Invergowrie, New South Wales

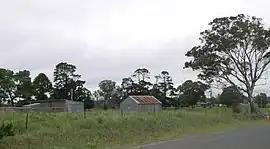
Invergowrie

Invergowrie is a locality in the Uralla Shire local government area on the Northern Tablelands of New South Wales, Australia. It is located about 16 km west of Armidale, about halfway between Sydney and Brisbane and approximately 200 km inland from Coffs Harbour on the Pacific coast. Invergowrie is a popular rural neighbourhood for staff of the University of New England. At the , Invergowrie had a population of 775 people. It has a general store, a fuel station and a New South Wales Rural Fire Service station.